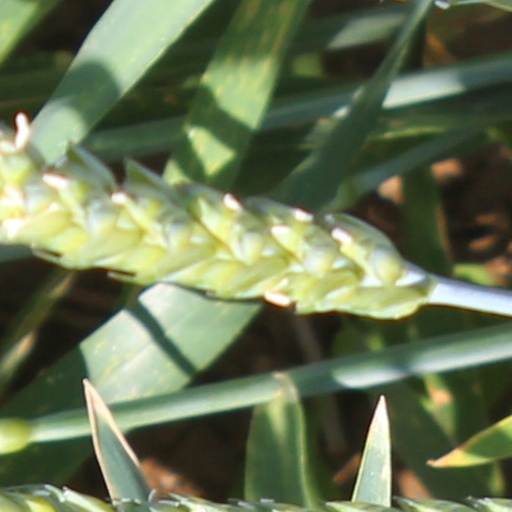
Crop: wheat